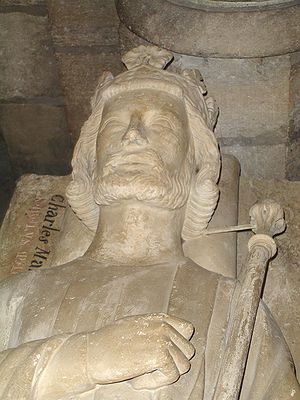
Karl Martell
Karl Martells grav i kirken i St. Denis.
Karl Martell – eller Charles Martell – var rigshovmester og reelt konge over de tre frankiske kongedømmer. Han er især berømt for at vinde slaget ved Poitiers i 732, hvor han standsede en hær fra Umayyade-kalifatet ledet af guvernøren af al-Andalus. Med denne sejr satte han en stopper for videre spredning af kalifatet i Frankerriget.